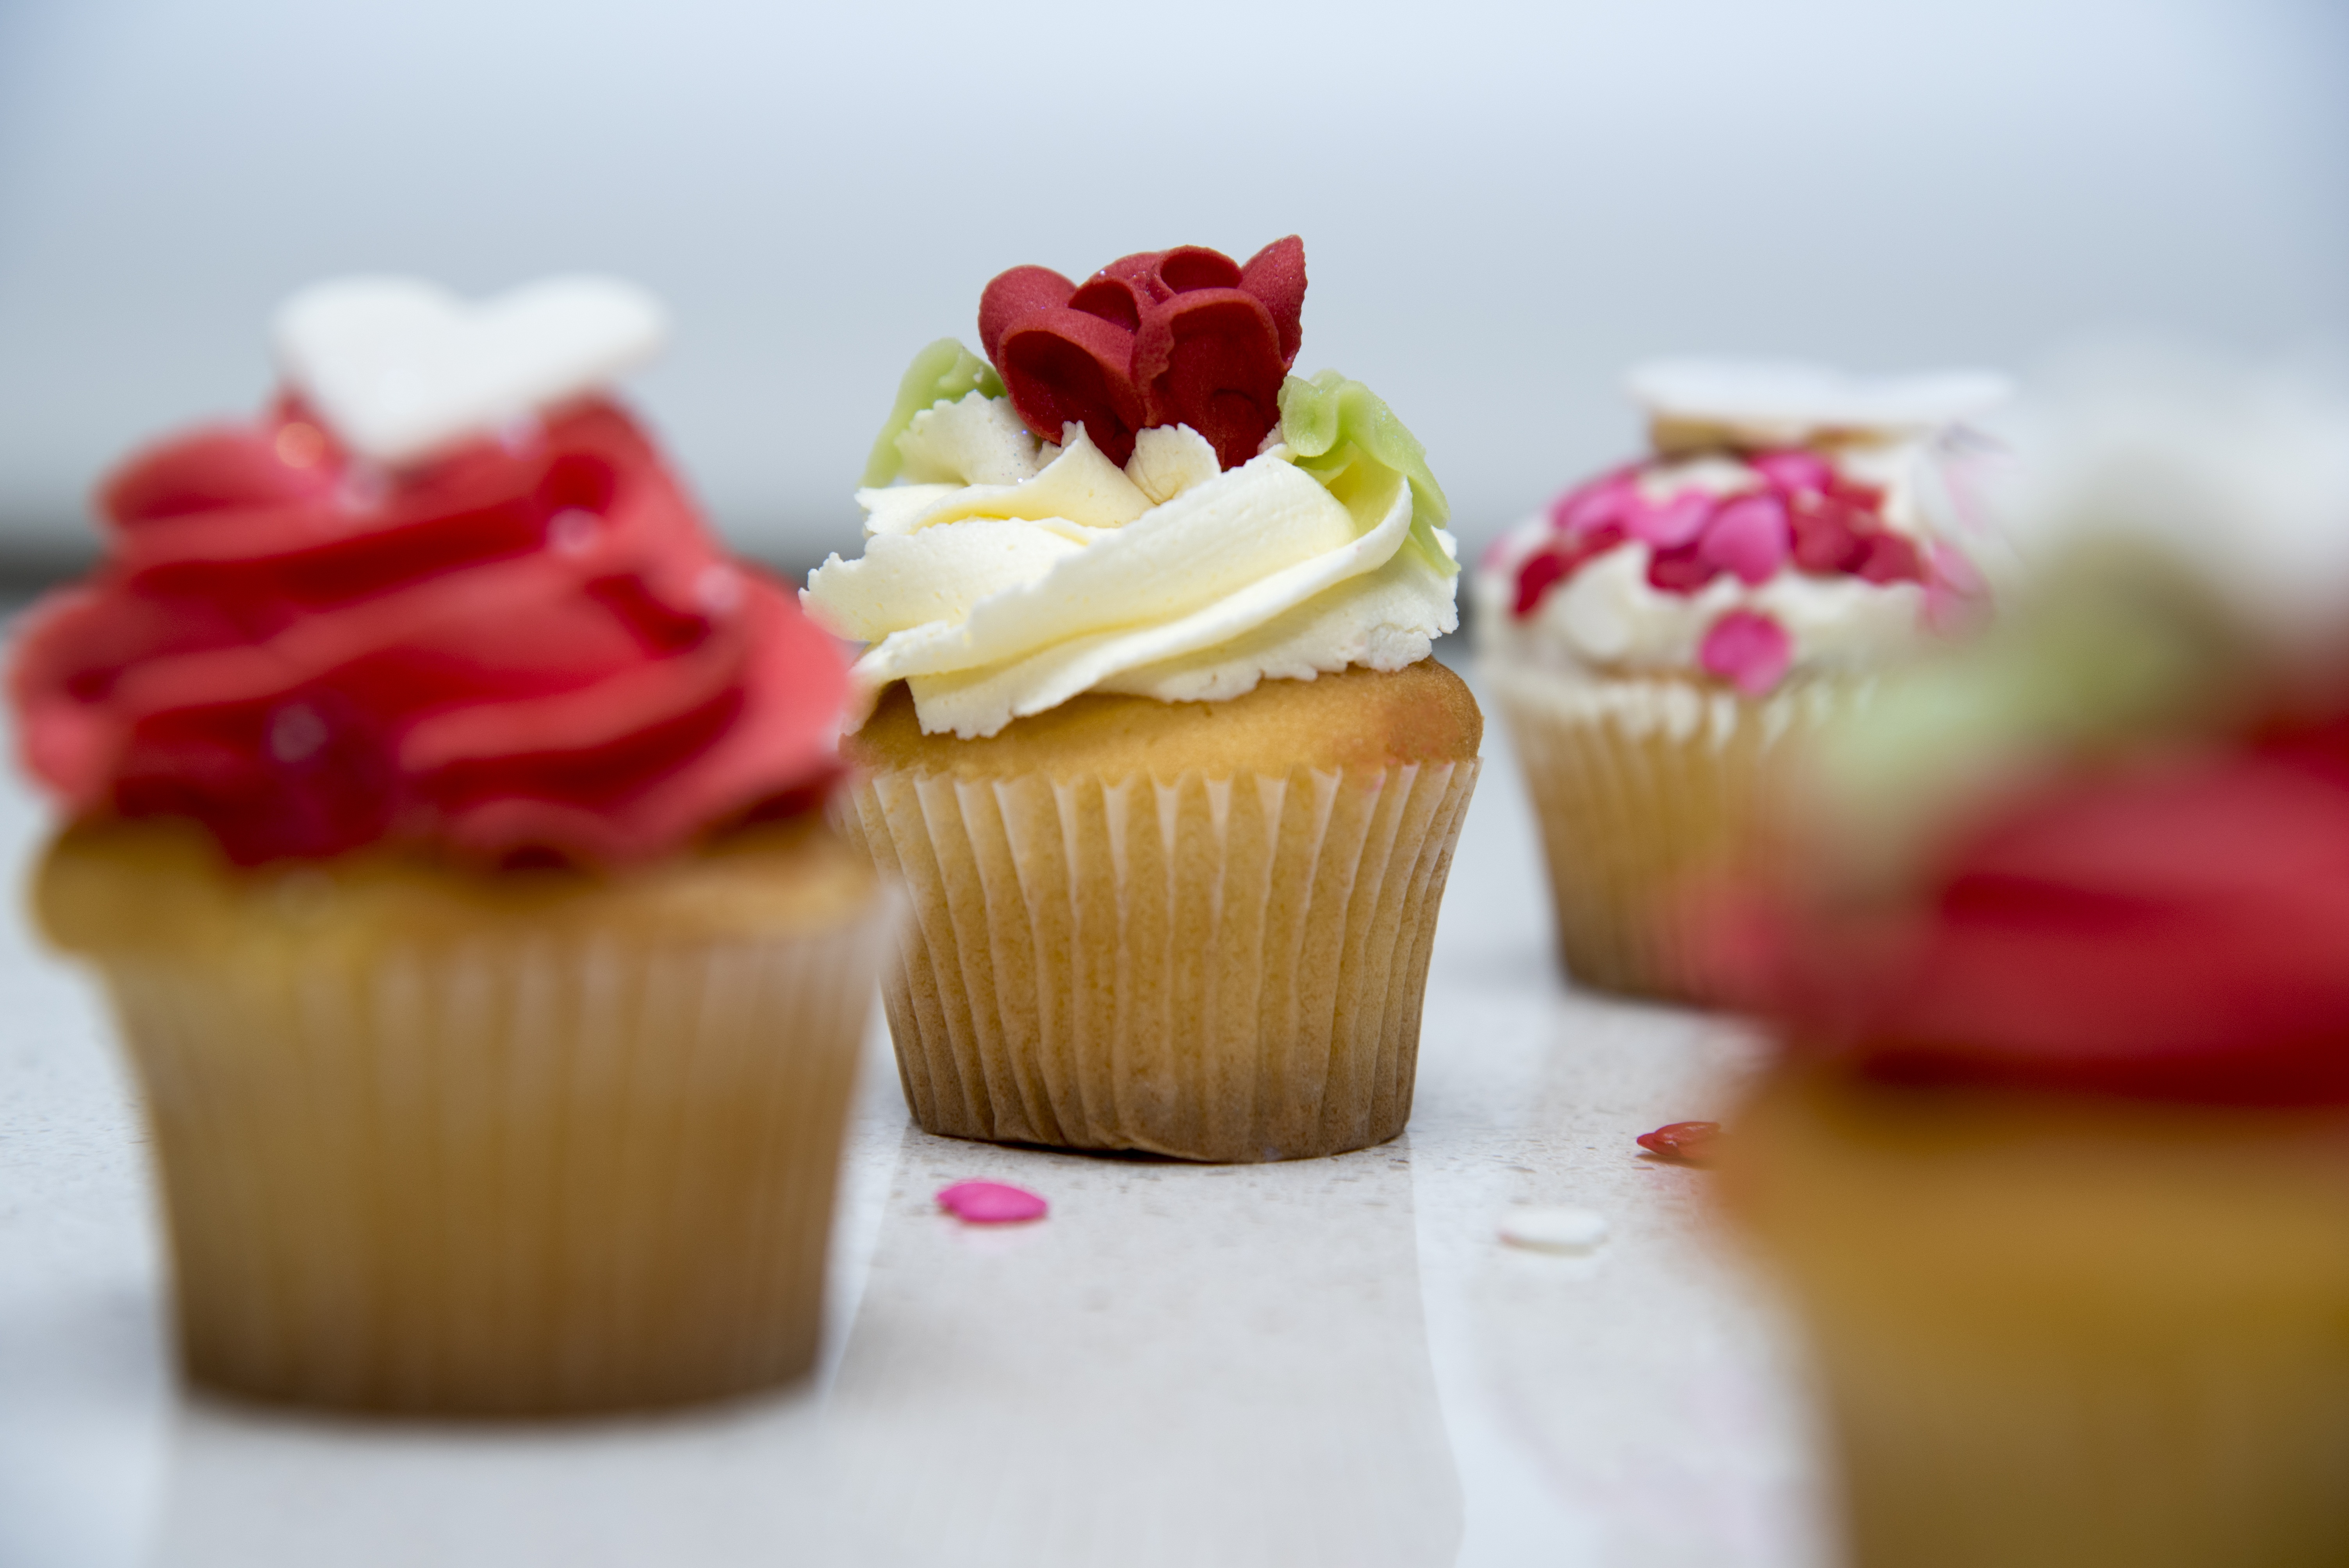
white, sweet, flower, petal, kid, cute, love, heart, rose, food, red, produce, colourful, pink, cupcake, baking, dessert, eat, delicious, cake, bakery, eating, fun, happy, icing, tasty, sweetness, flavor, buttercream, cake decorating